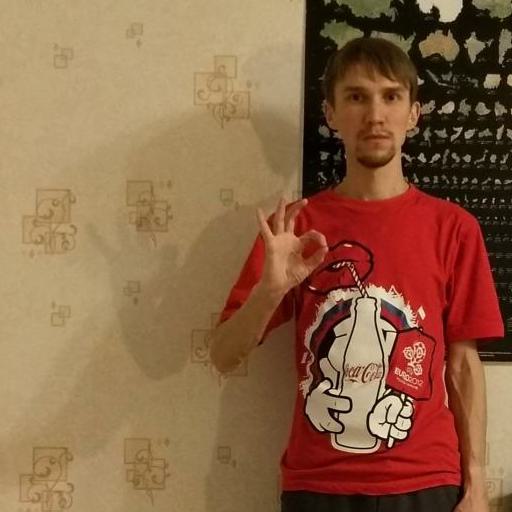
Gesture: ok